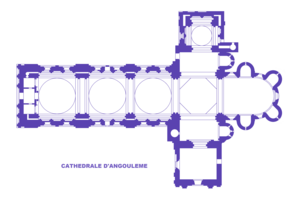
Cathédrale d'Angoulème, Plan
L'architecture romane est le premier grand style créé au Moyen Âge en Europe après le déclin de la civilisation gréco-romaine. Son développement est pleinement établi vers 1060 mais les premiers signes de mutation sont différents suivant les régions et il n'y a pas de consensus sur une date des débuts qui vont du VIᵉ au XIᵉ siècle. L'architecture gothique est le style qui lui succède progressivement à partir du XIIe siècle.Le dynamisme monastique, de profondes aspirations religieuses et morales, la spiritualité des routes de pèlerinages dans une Europe rendue à la paix président à la naissance de l'art roman et contribuent à en faire un style vraiment neuf et doué d'une profonde originalité. La volonté de libérer l'Église de la tutelle de pouvoirs séculiers, les croisades, la reconquête chrétienne en Espagne avec l'effondrement du califat de Cordoue, la disparition du mécénat royal ou princier font de l'art roman l'art de toute la chrétienté médiévale.